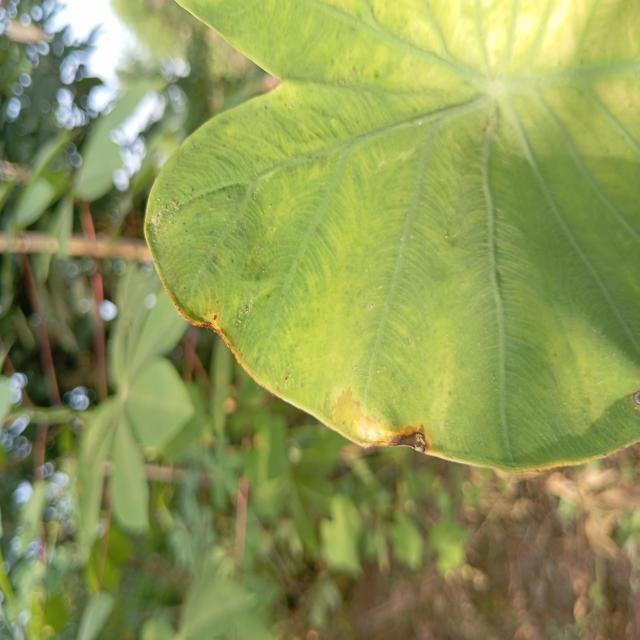
Label: Mid_Blight